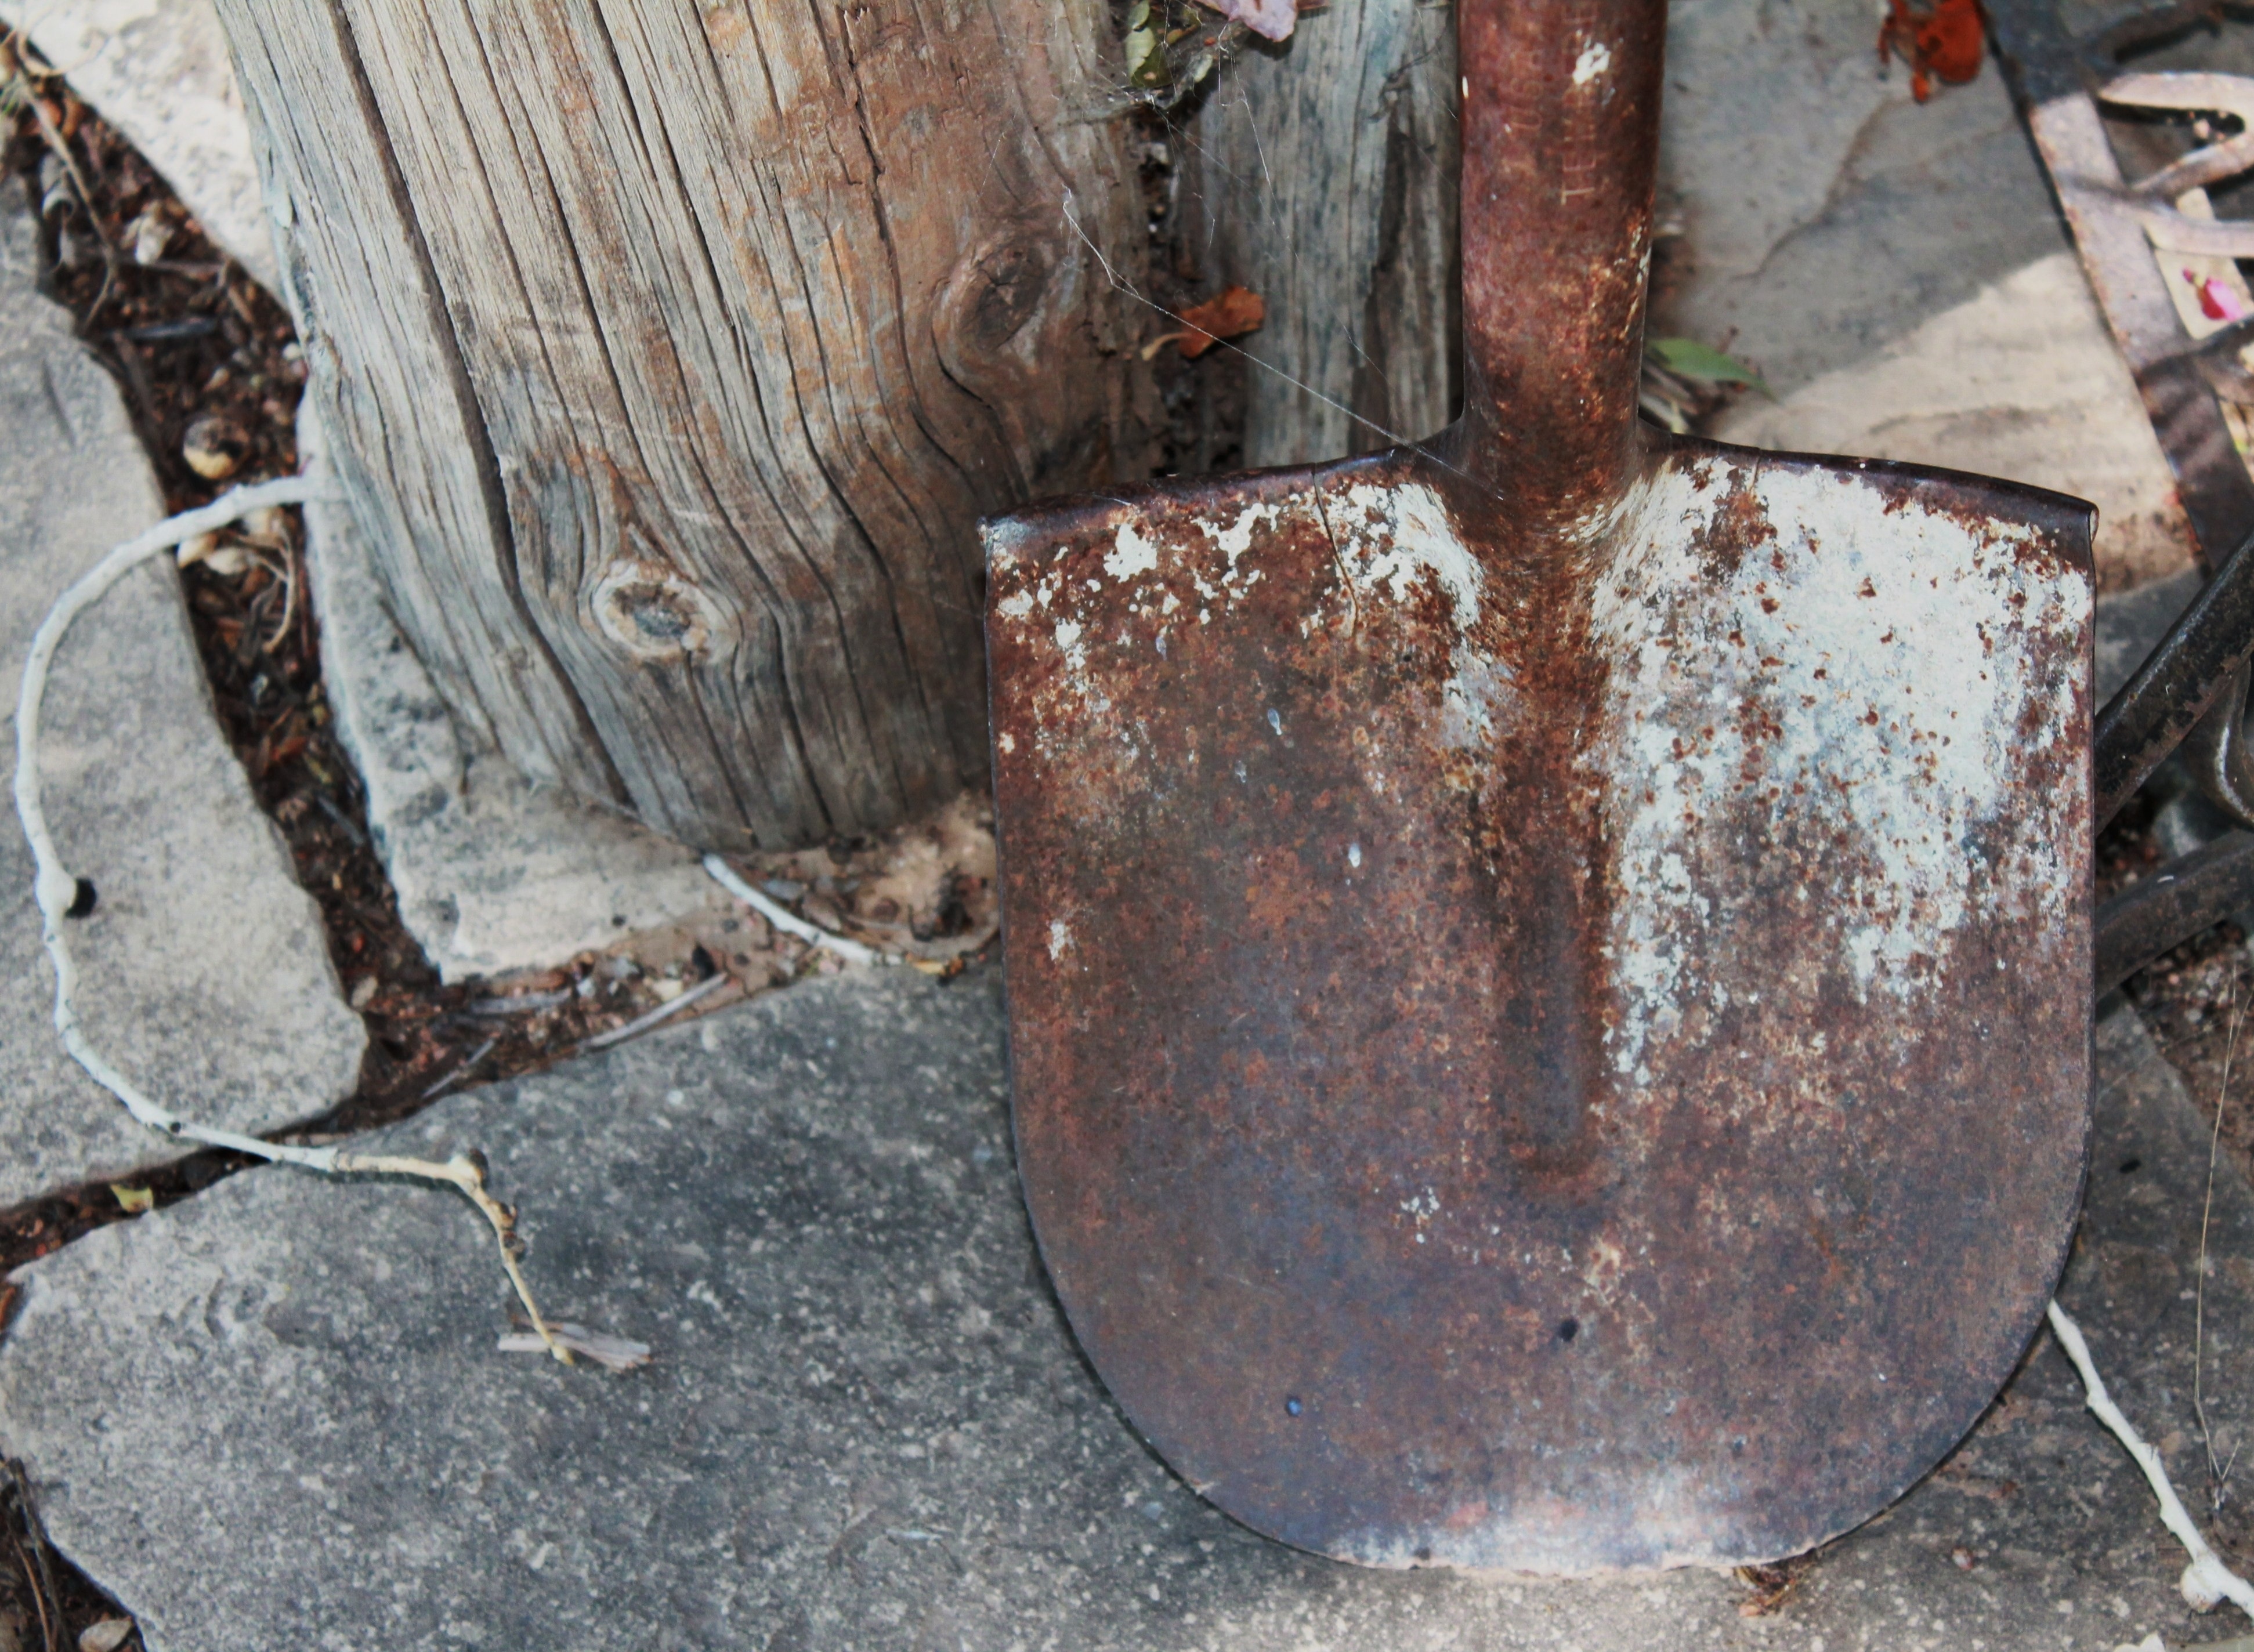
work, nature, growth, wood, farm, lawn, tool, summer, equipment, grow, soil, garden, material, plants, new mexico, outdoors, landscaping, gardening, iron, spade, yard, shovel, garden tools, lawn care, gardening tools, man made object, yard work